History of Alcoholics Anonymous

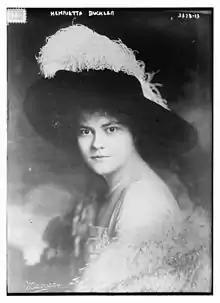
Henrietta Buckler Seiberling

Silkworth believed Wilson was making a mistake by telling new converts of his "Hot Flash" conversion and thus trying to apply the Oxford Group's principles. He advised Wilson of the need to "deflate" the alcoholic. He told Wilson to give them his medical understanding, and give it to them hard: tell them of the obsession that condemns them to drink and the physical sensitivity that condemns them to go mad and of the compulsion to drink that might kill them. He believed that if this message were told to them by another alcoholic, it would break down their ego. Only then could the alcoholic use the other "medicine" Wilson had to givethe ethical principles he had picked up from the Oxford Groups.